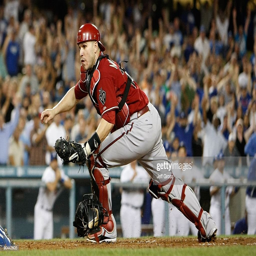
# of the fields against sports team .